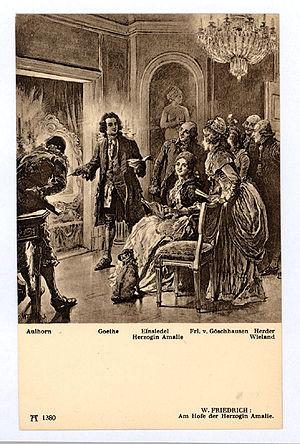
Anne-Amélie de Brunswick, duchesse de Saxe-Weimar-Eisenach, née le 24 octobre 1739 à Wolfenbüttel et morte le 10 avril 1807 à Weimar, exerça la régence pour son fils mineur de 1758 à 1775. Femme politique avisée, elle est également connue pour ses talents de pianiste et de compositrice.